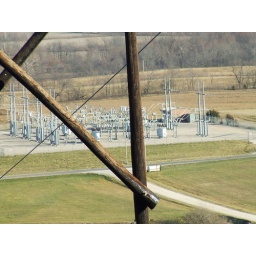
Power sub station from a hill behind my parents house in Tonganoxie, Kansas.